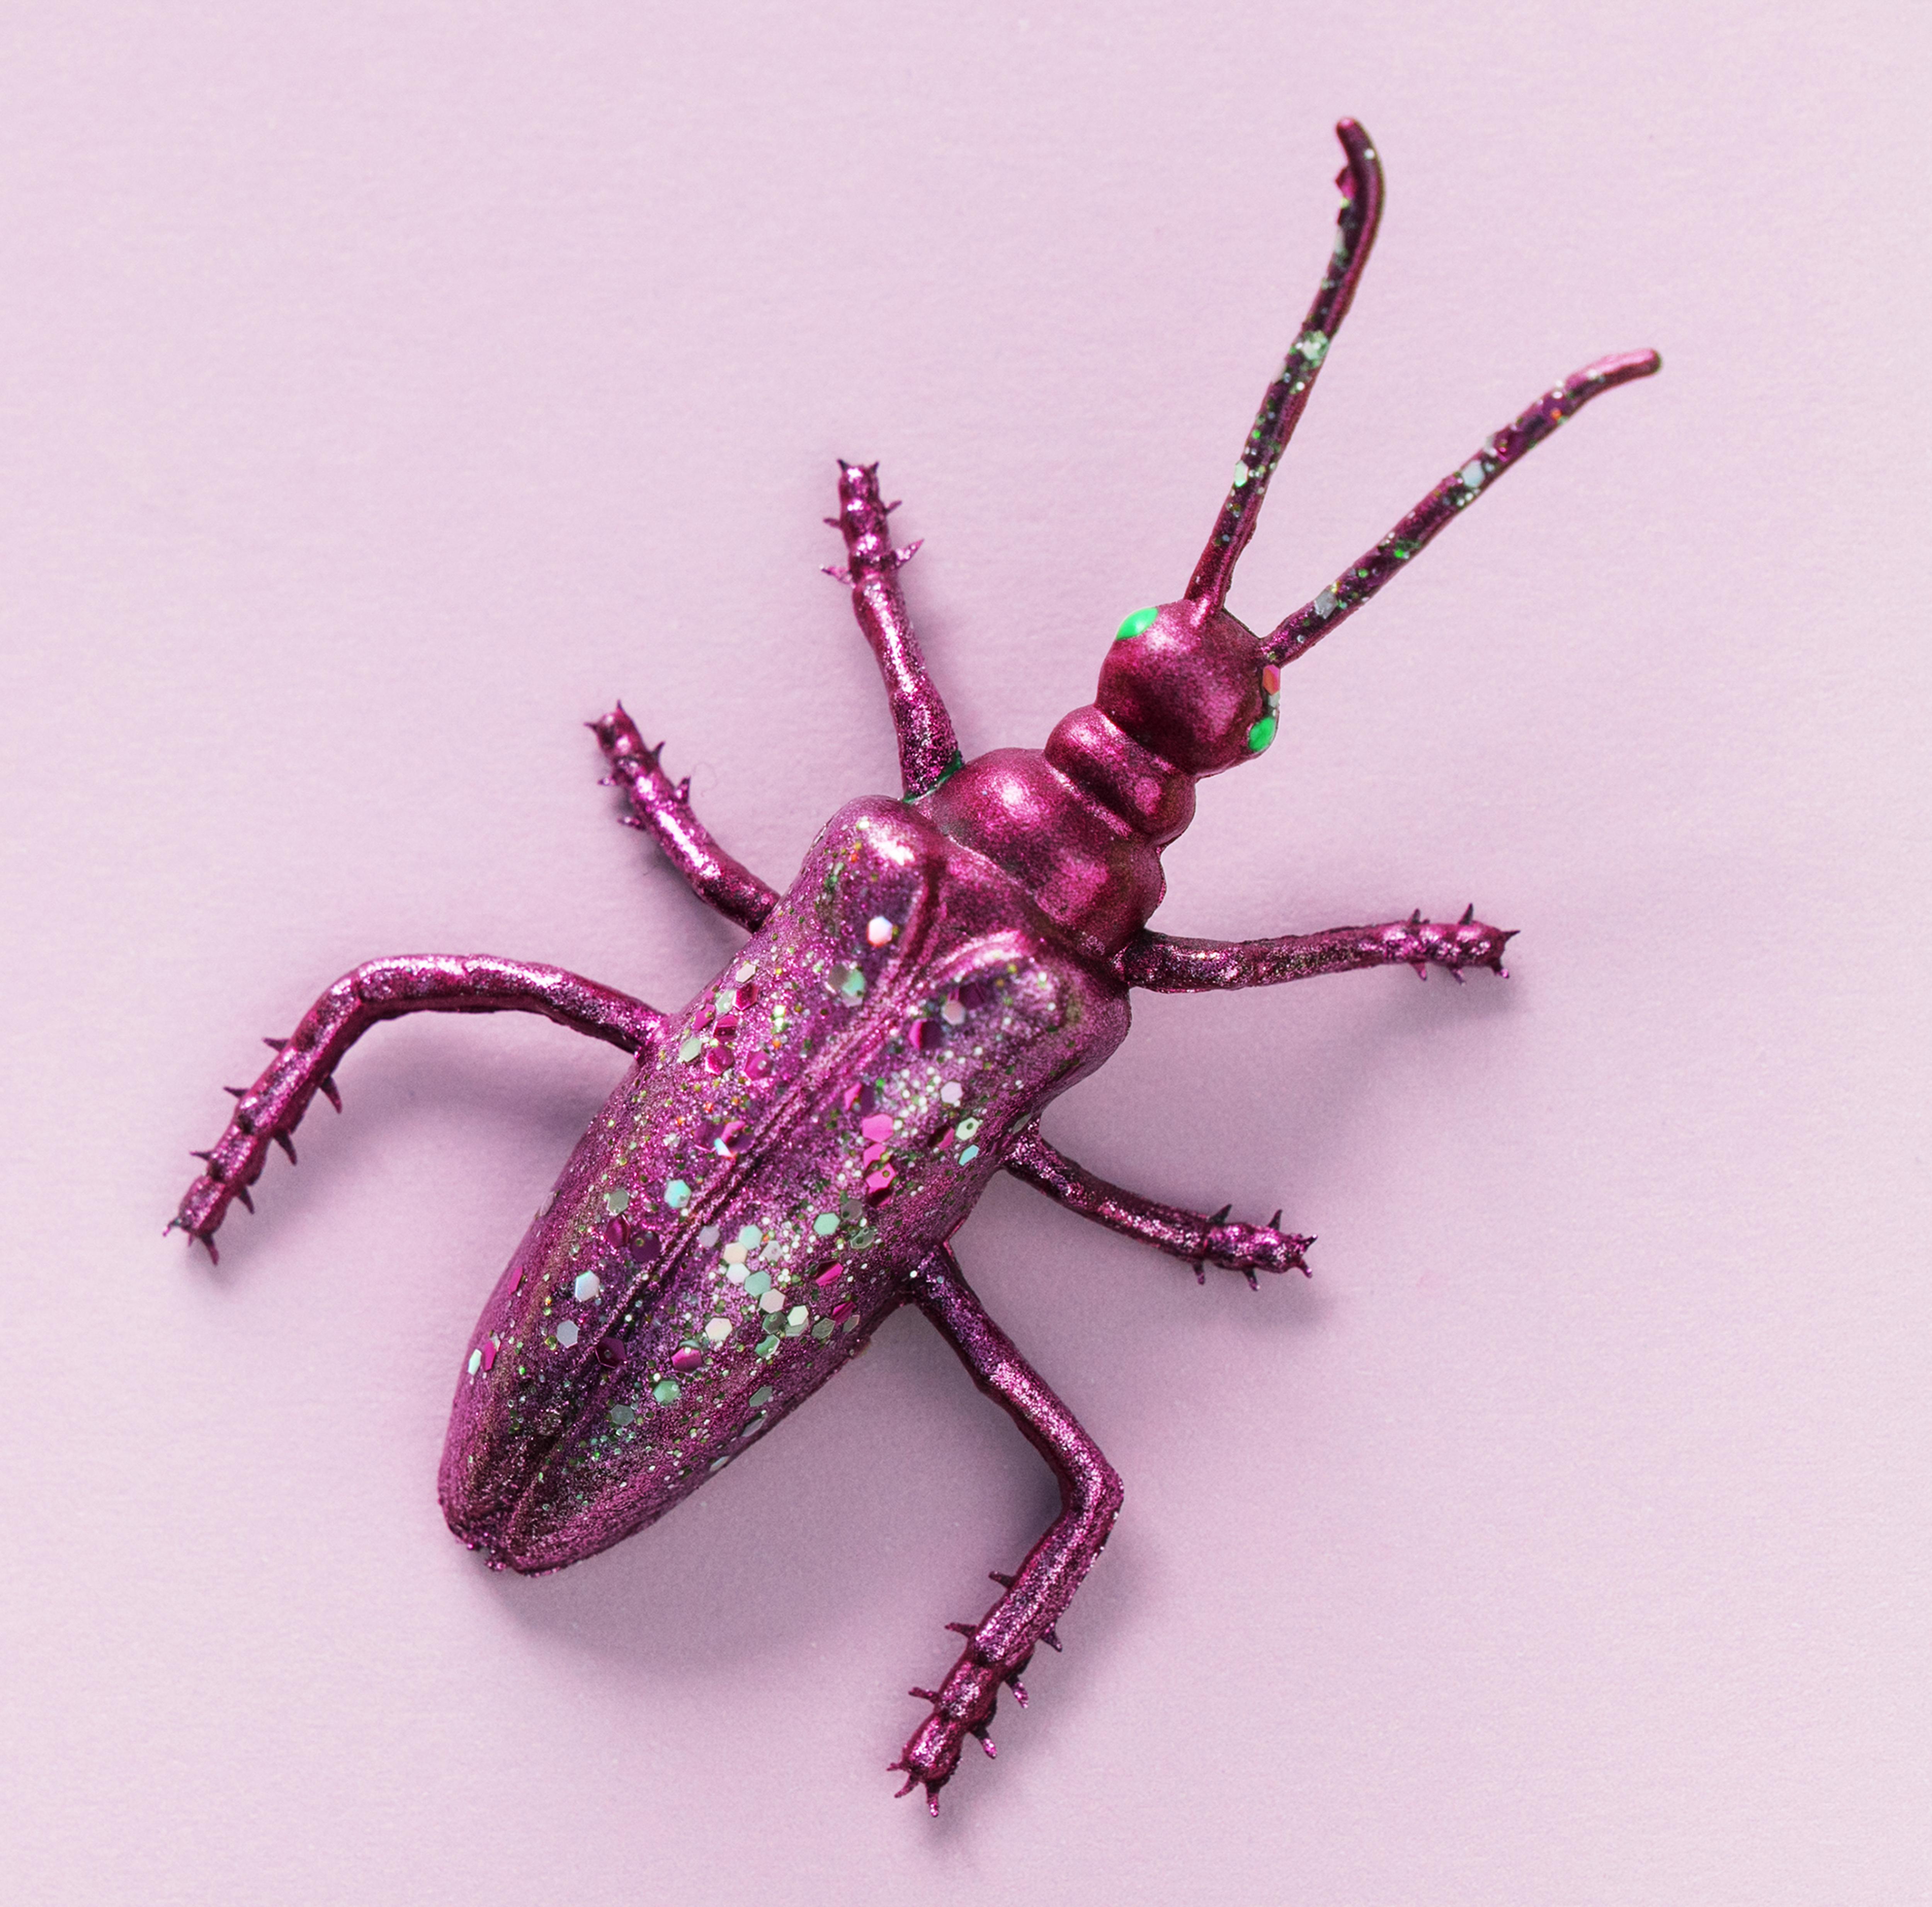
abstract, animal, apper, background, bug, colorful, concept, confetti, craft, creative, decoration, design, disco, effect, festive, figure, fun, glamour, glitter, glittery, glow, glowing, insect, joy, little, mini, miniature, model, pattern, pink, play, retro, sequin, shape, shimmer, shine, shiny, small, sparkle, sparkling, symbol, texture, textured, tiny, toy, wallpaper, invertebrate, purple, weevil, close up, beetle, arthropod, macro photography, pest, organism, membrane winged insect